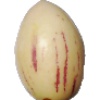
Label: pepino